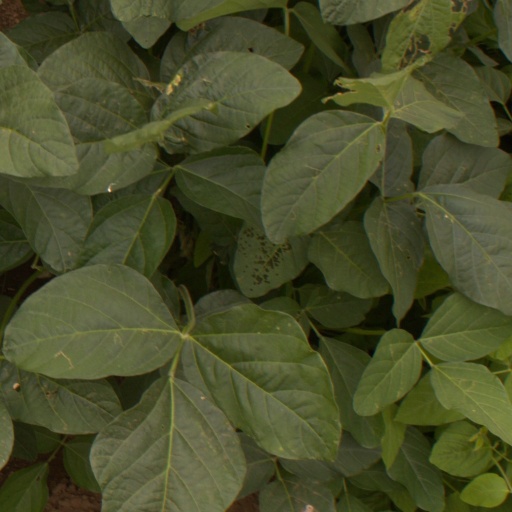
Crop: soybean